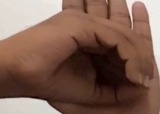
ASL sign: 0